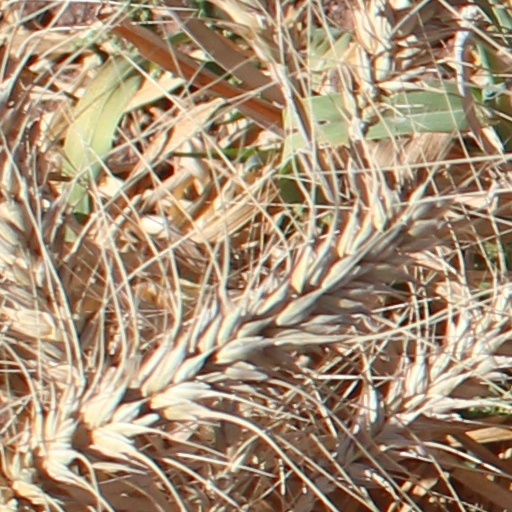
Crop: wheat